Scrosoppi FC

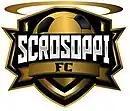
Original club logo from 2021–2022

The club was founded in 2020, partnering with youth soccer clubs Milton Youth SC and Brampton SC. (As of 2023, neither club appears to be a partner club of Scrosoppi.) The name was chosen in honour of St. Luigi Scrosoppi, who is the patron saint of soccer players.